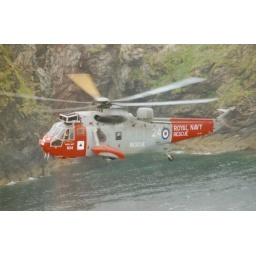
those magnificent men in their flying machine